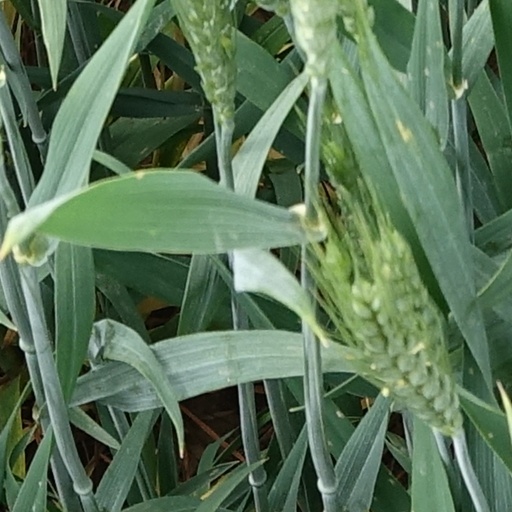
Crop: wheat